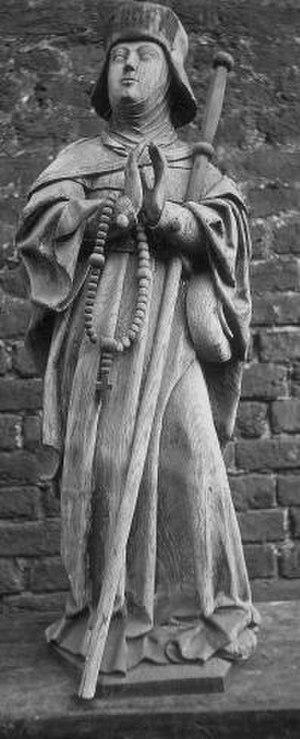
Sainte Renelde, morte vers 680, est la fille du comte Witger et d'Amalberge de Maubeuge et sœur de sainte Gudule. Morte avec ses deux serviteurs elle est considérée martyre par l'Église catholique et est vénérée dans le Brabant.